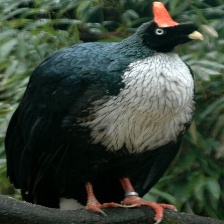
Species: HORNED GUAN
Scientific name: OREOPHASIS DERBIANUS